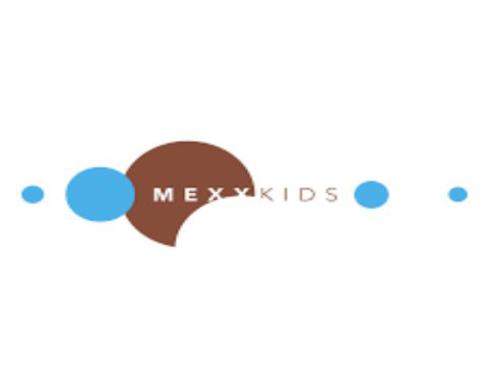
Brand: mexx
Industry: Clothes